Free will

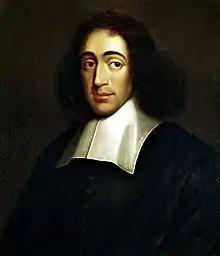
Baruch Spinoza thought that there is no free will.

David Hume discussed the possibility that the entire debate about free will is nothing more than a merely "verbal" issue. He suggested that it might be accounted for by "a false sensation or seeming experience" (a "velleity"), which is associated with many of our actions when we perform them. On reflection, we realize that they were necessary and determined all along.